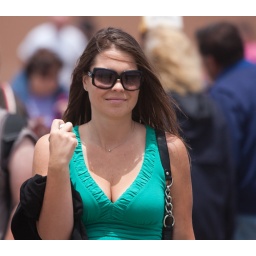
The girl in the green shirt